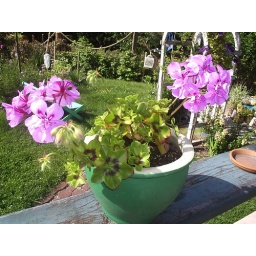
I just love pink geraniums even though they are thought to be such a common plant in everyones gardens!